USS Seawolf (SSN-575)

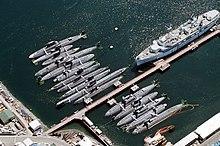
Decommissioned submarines at Puget Sound in 1993. "Seawolf" is the long hull, second above the jetty, recognizable by the stepped sail and the unusual bow shape.

"Seawolf" departed New London, Connecticut, on 2 April for her shakedown cruise off Bermuda and returned on 8 May. Between 16 May and 5 August, she made two voyages to Key West and participated in intensive training exercises. On 3 September, she steamed across the North Atlantic to participate in NATO exercises. The submarine surfaced off Newport, Rhode Island, on 25 September after cruising nonstop. The next day, President of the United States Dwight D. Eisenhower embarked and was taken for a short cruise onboard her.